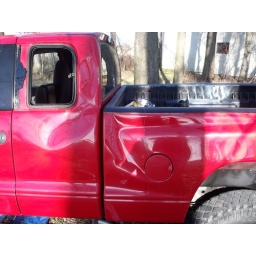
damage to left, dent in cab, bed liner, gas door and cap